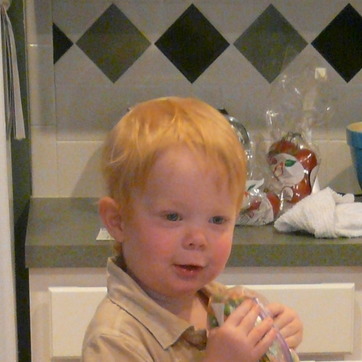
Material: skin